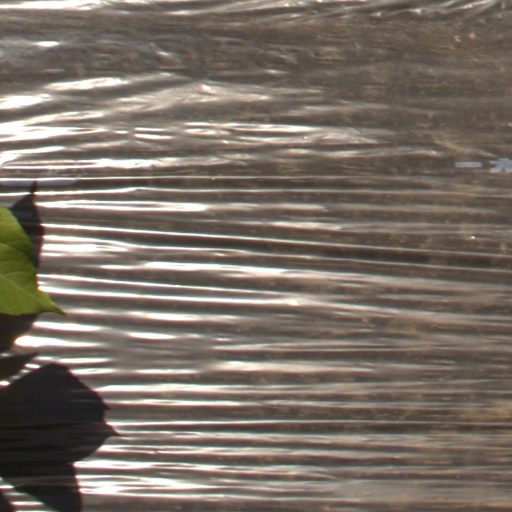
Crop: Jerusalem artichoke